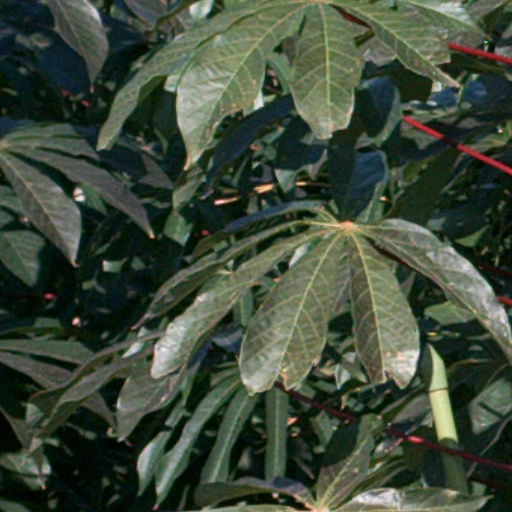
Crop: cassava